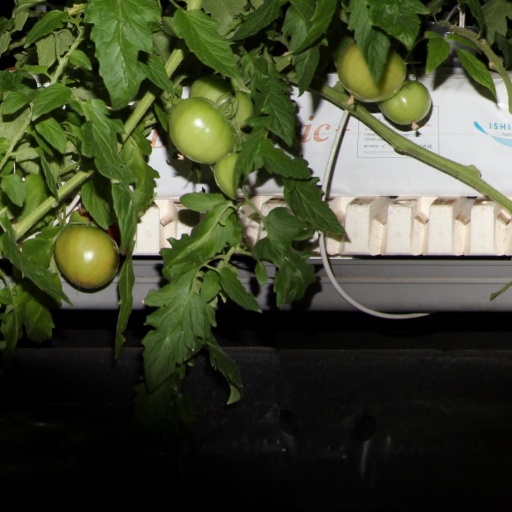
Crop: tomato